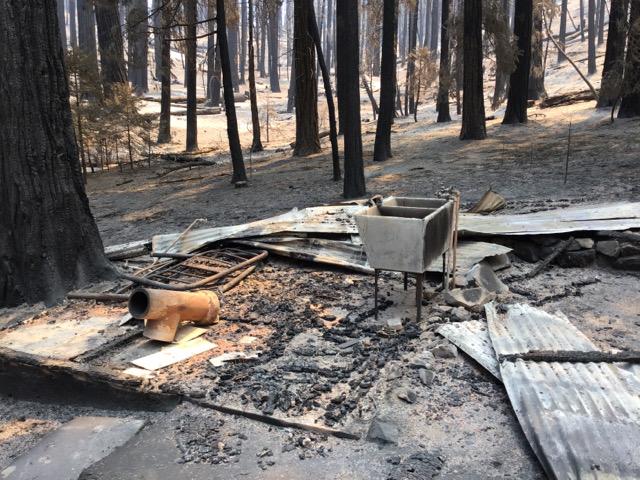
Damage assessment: destroyed